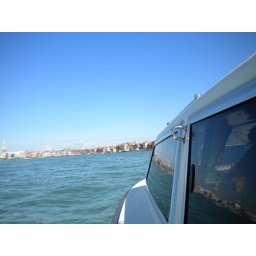
The very first picture I took on our trip out the window in the water taxi we took to our hotel in Venice.